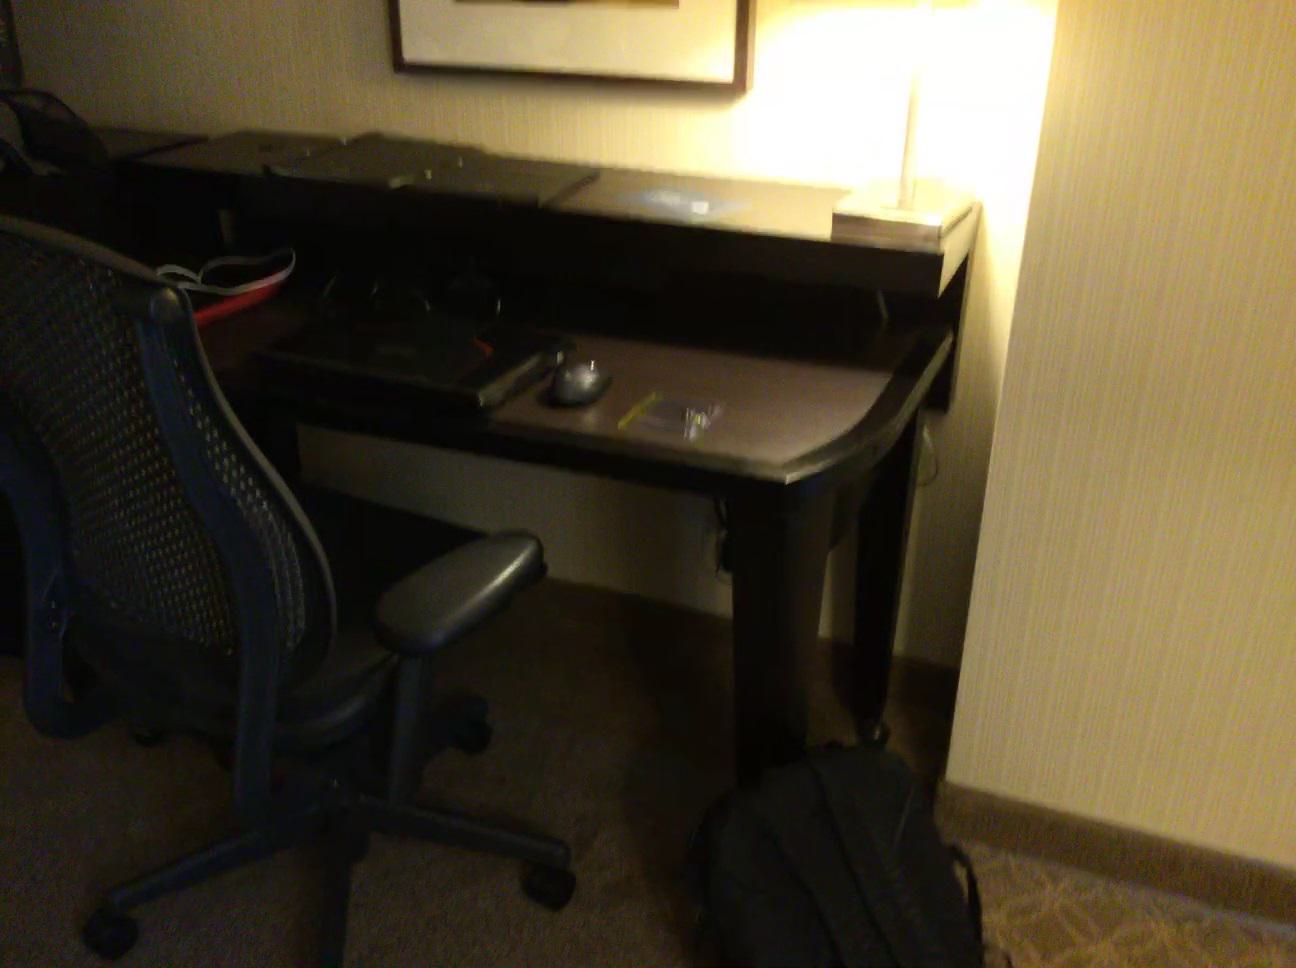
Question: Can the backpack fit left of the lamp from the world's perspective? Final answer should be yes or no.
Answer: Yes